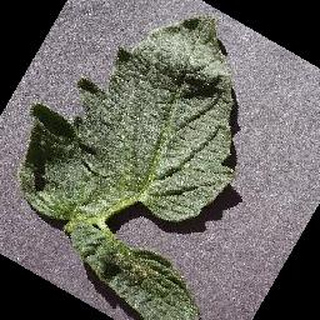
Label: healthy_tomato